Norma Pratelli Parenti

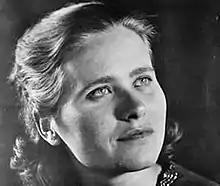
Picture of Norma Pratelli Parenti

Norma Pratelli Parenti (1 June 1921 – 23 June 1944) was an Italian partisan, honored with a gold medal for military valor (in memory).